Linda Vero Ban

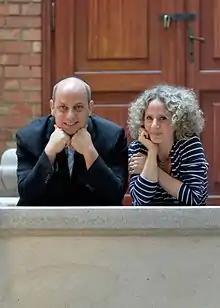
Linda with her husband

In 2002 she married Rabbi Tamás Verő and since then she has been working in informal Jewish education and community building at the Frankel Synagogue in Budapest. There she runs the Sunday School and the Family Kabalat Shabat, and in September 2015 founded BBYO Hungary for young people between the ages of 12 and 16.